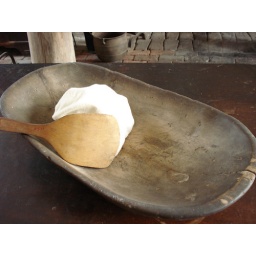
Faux dough in a bowl in the Stratford Hall kitchen